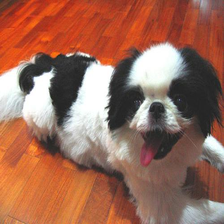
Species: dog
Breed: japanese chin